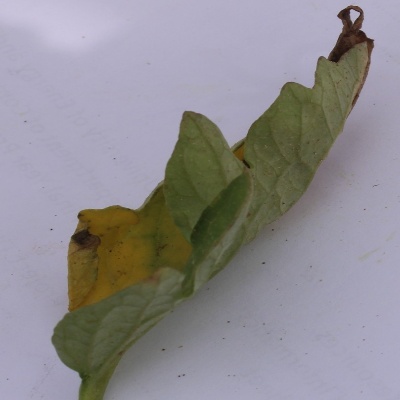
Crop: Tomato
Condition: verticulium wilt